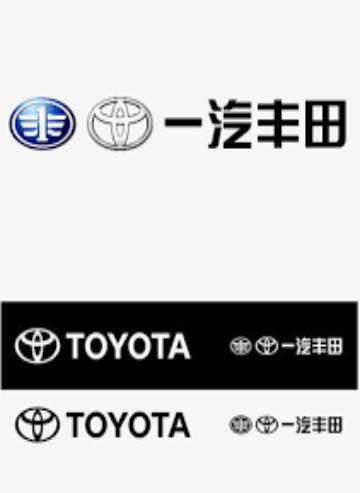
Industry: Transportation